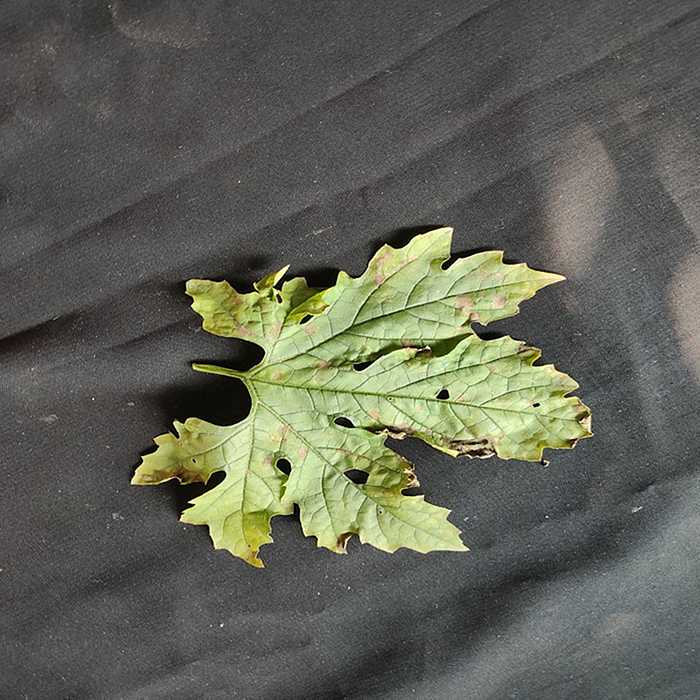
Plant: Bitter Gourd
Label: Downey mildew